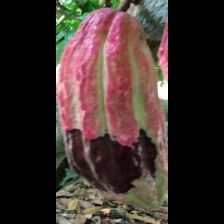
Label: phytophthora